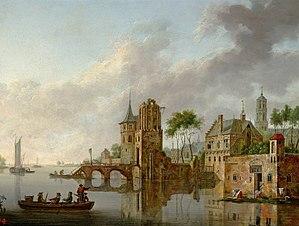
Hendrik-Frans de Cort, né le 11 décembre 1742 à Anvers et mort le 28 juin 1810 à Londres, était un peintre paysagiste et dessinateur flamand.